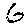
Label: 6